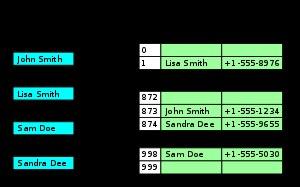
Une table de hachage est, en informatique, une structure de données qui permet une association clé–valeur, c'est-à-dire une implémentation du type abstrait tableau associatif ; en particulier, l'implémentation d'une table des symboles lorsque les clés sont des chaînes de caractères.